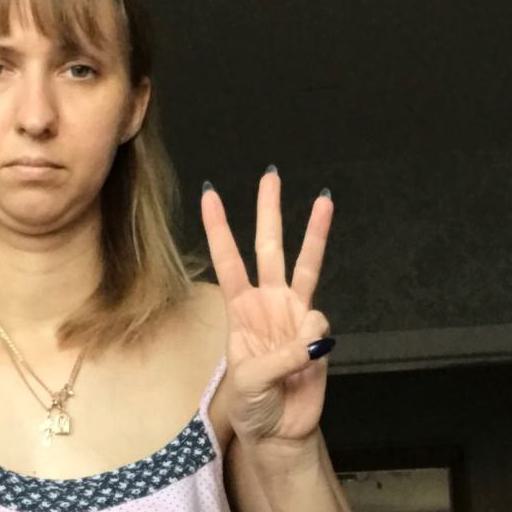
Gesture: three